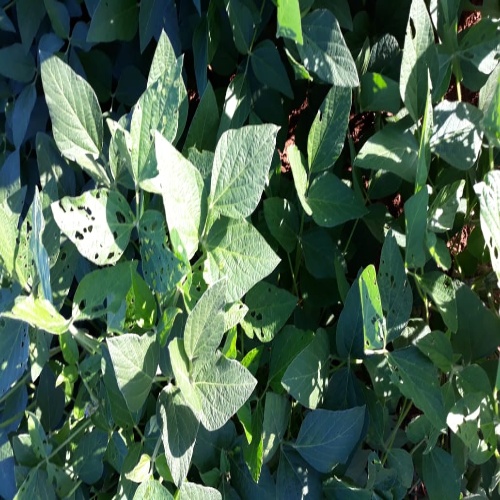
Label: Caterpillar